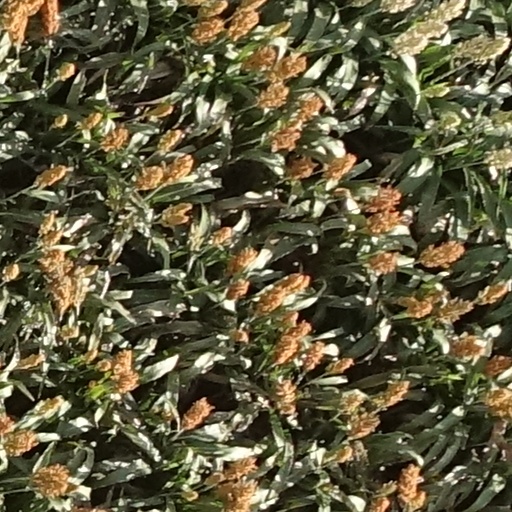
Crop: sorghum